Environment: real
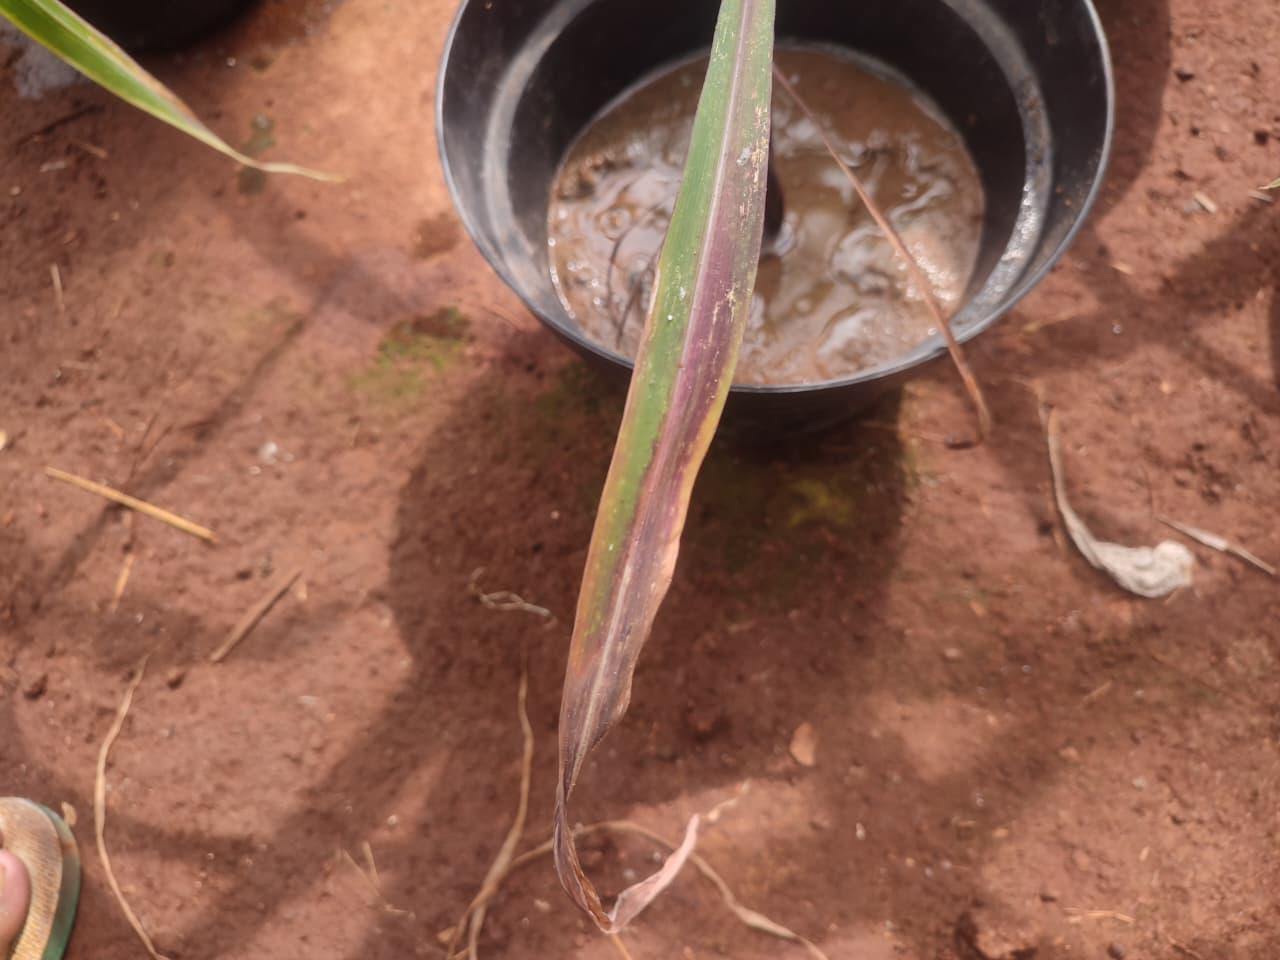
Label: phosphorus_deficiency